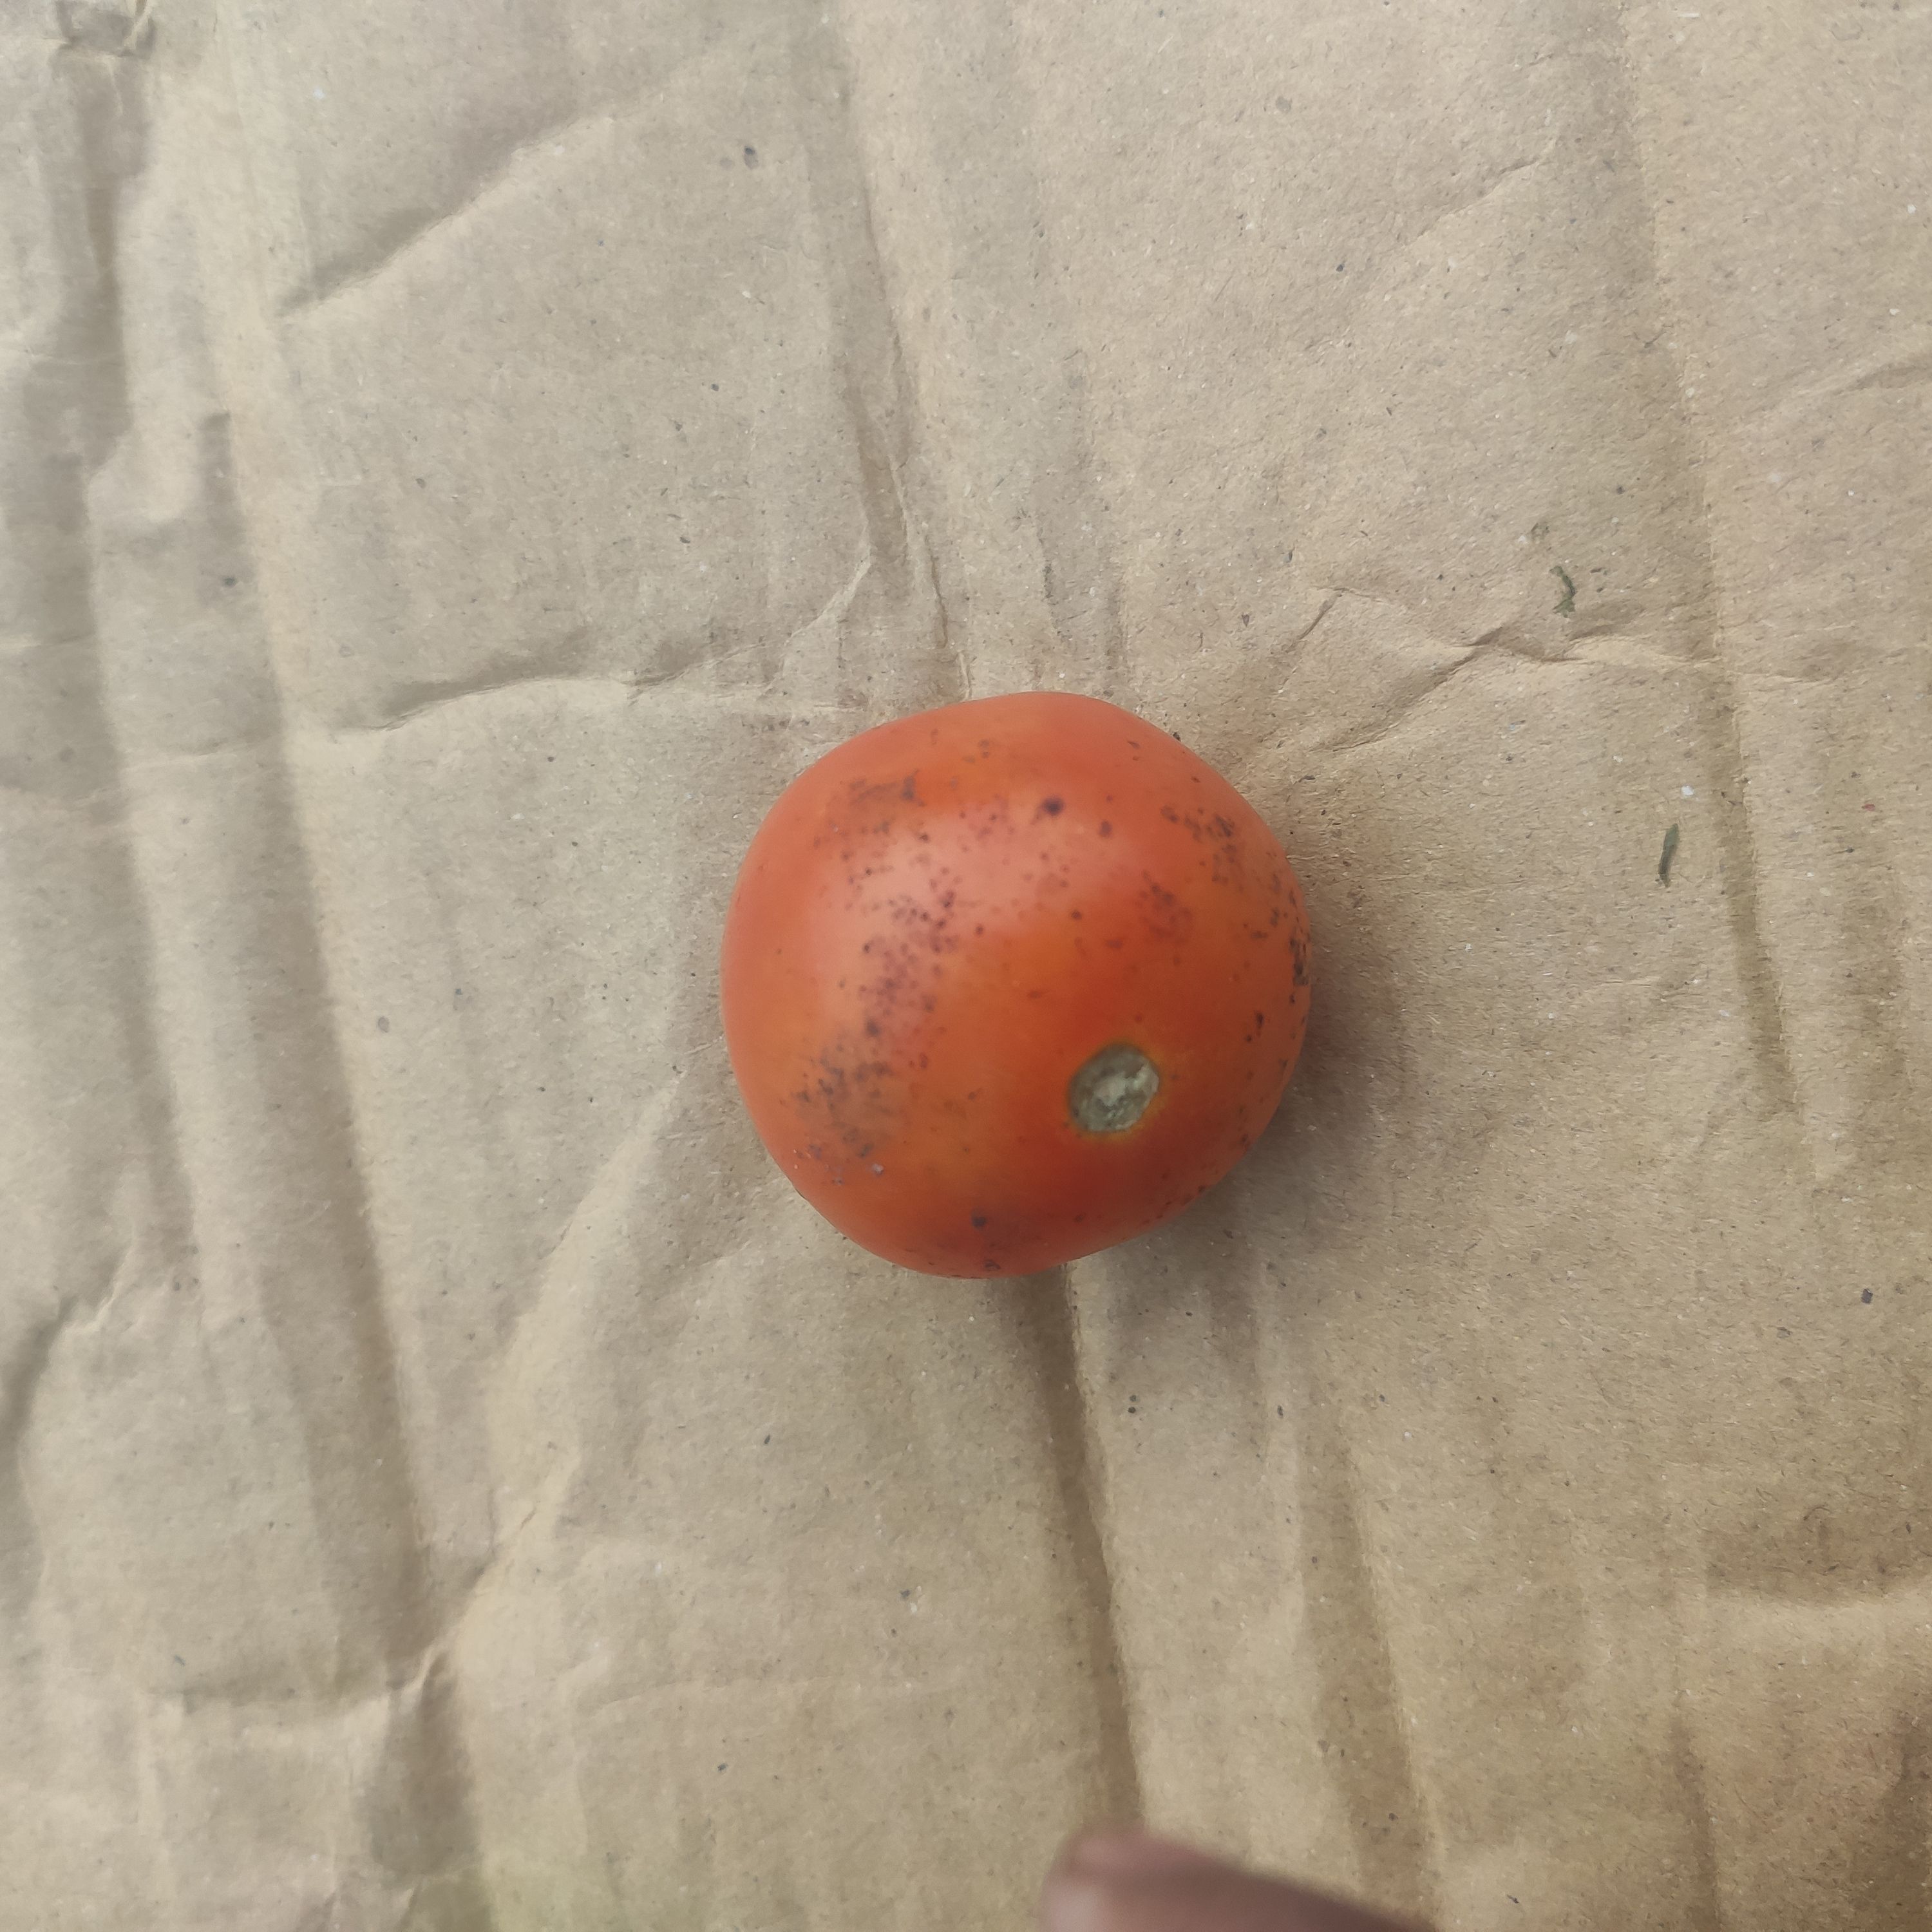
Fruit: tomatoes
Grade: 2nd-grade